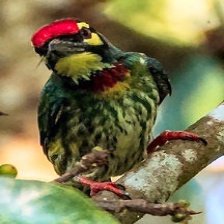
Species: COPPERSMITH BARBET
Scientific name: MEGALAIMA HAEMACEPHALA